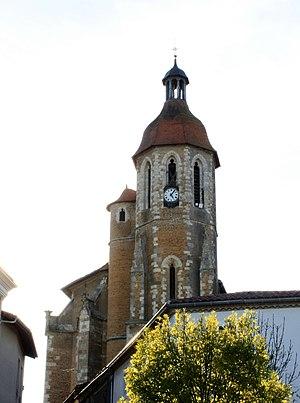
Clocher de la cathédrale d'Eauze
La cathédrale Saint-Luperc d'Eauze est une ancienne cathédrale située à Eauze dans le département du Gers. Elusa, ancien nom de la ville, abritait le siège métropolitain de la Novempopulanie, qui fut créé probablement au IIIᵉ siècle. La seule date sûre est celle de 314 où on cite l'évêque d'Eauze, Mammertimus, au concile d'Arles.